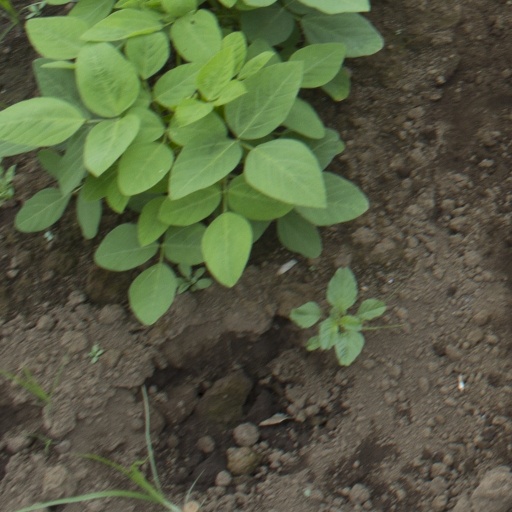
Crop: soybean